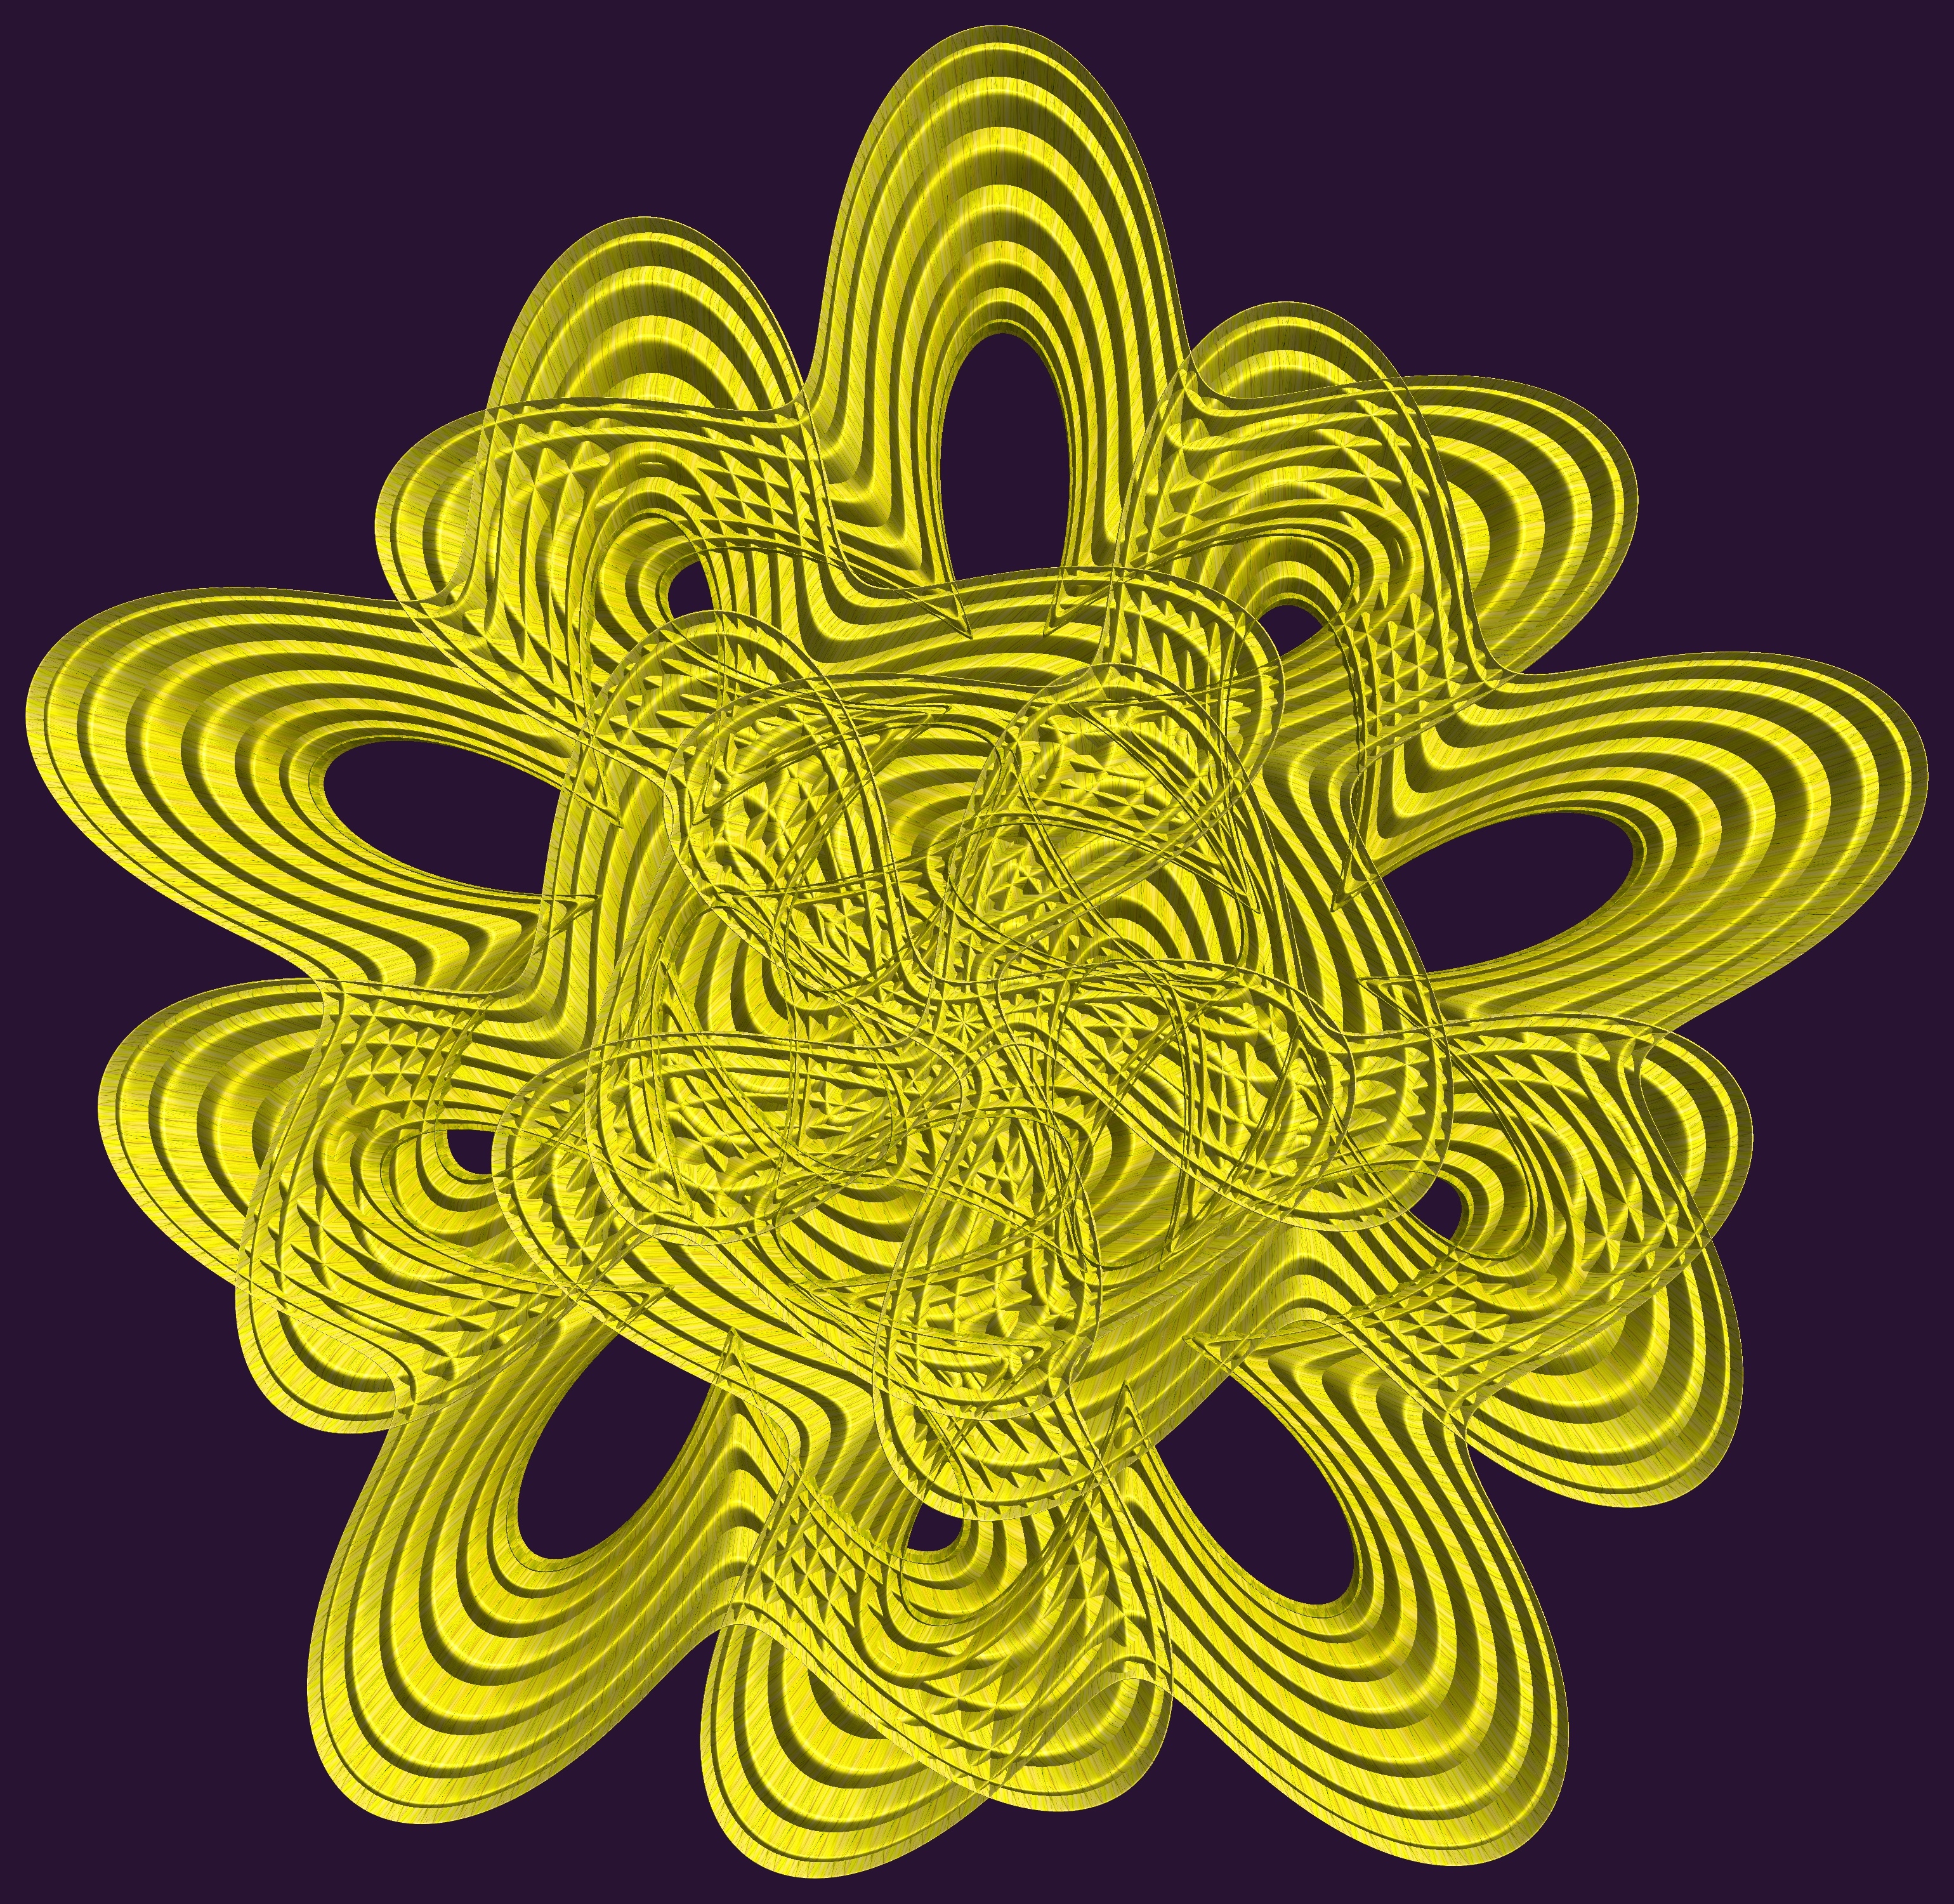
structure, texture, flower, pattern, symbol, yellow, circle, art, figure, illustration, design, symmetry, 3d, graphic, knot, mathematica, cg, parametricplot3d, code, program, algorithm, abstruct, mapping